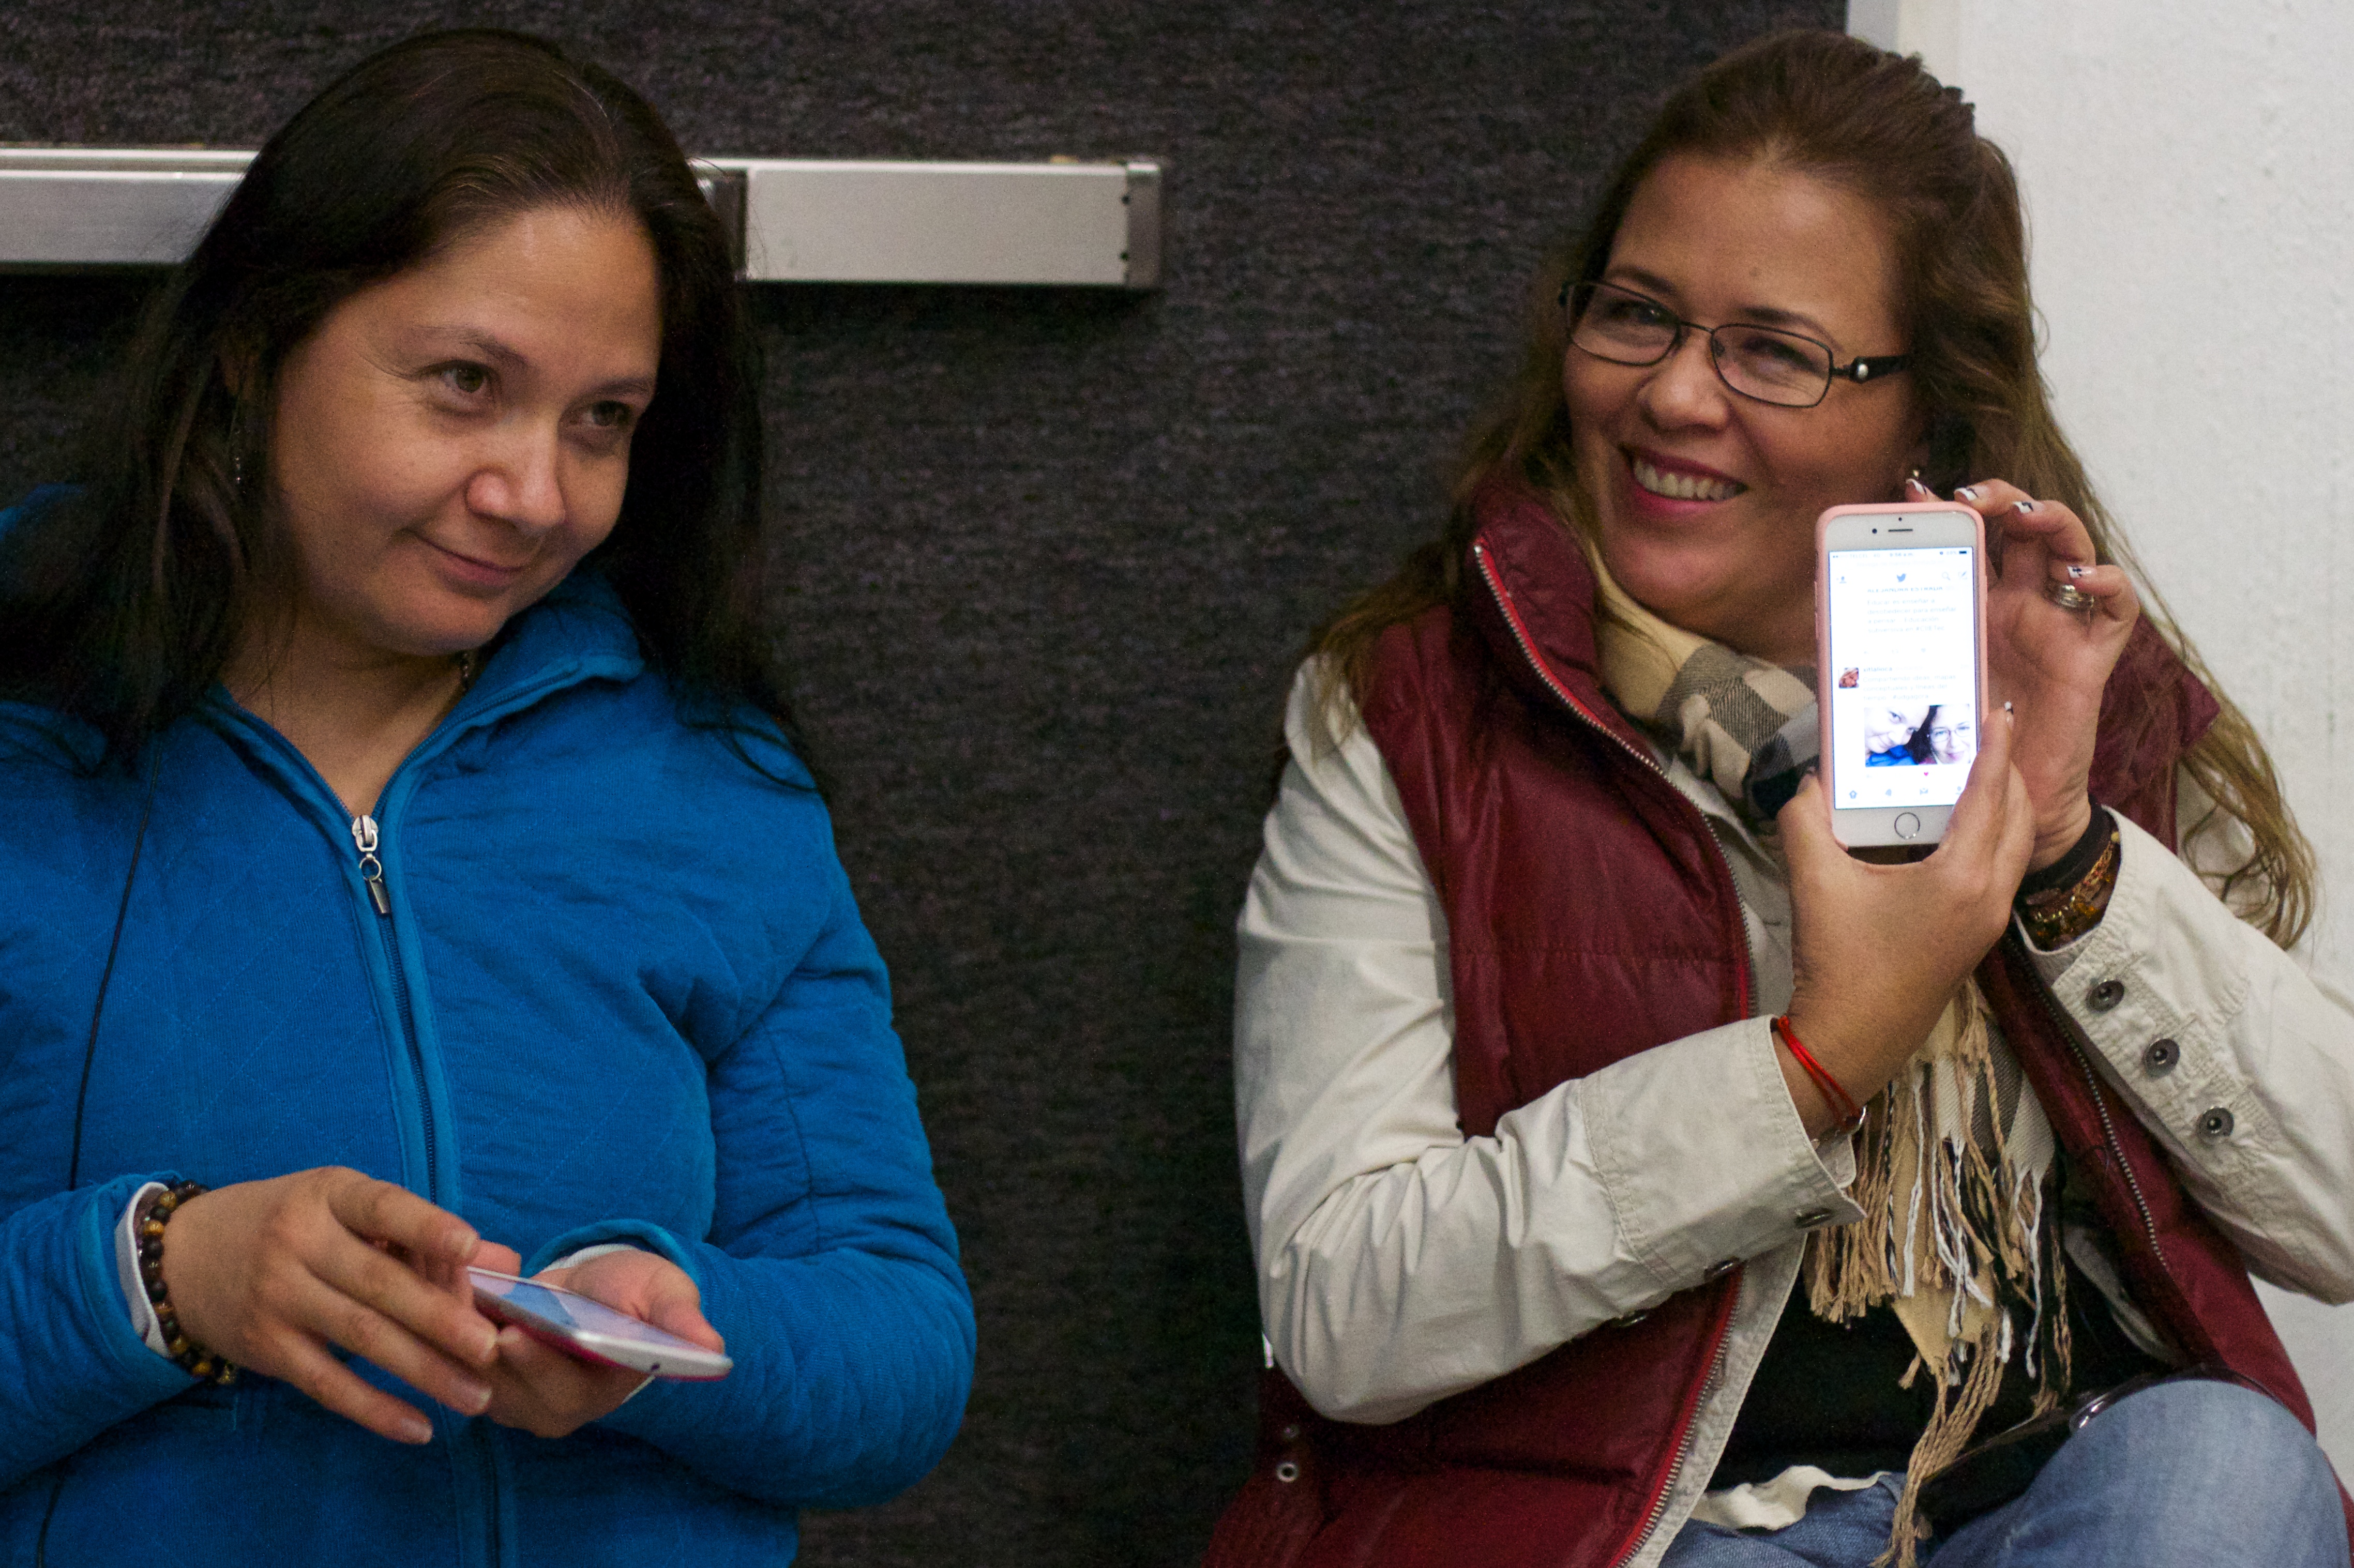
person, people, youth, student, udgagora